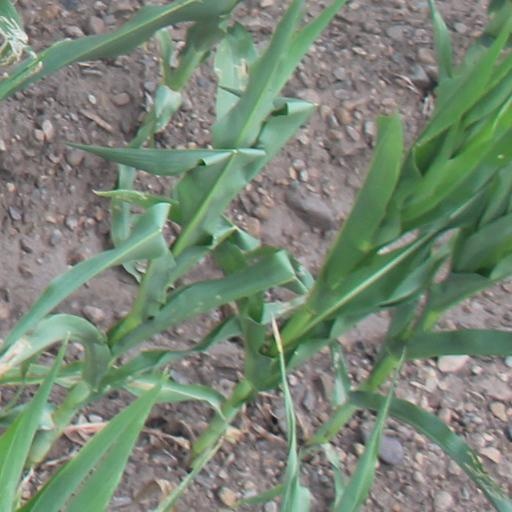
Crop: maize; corn